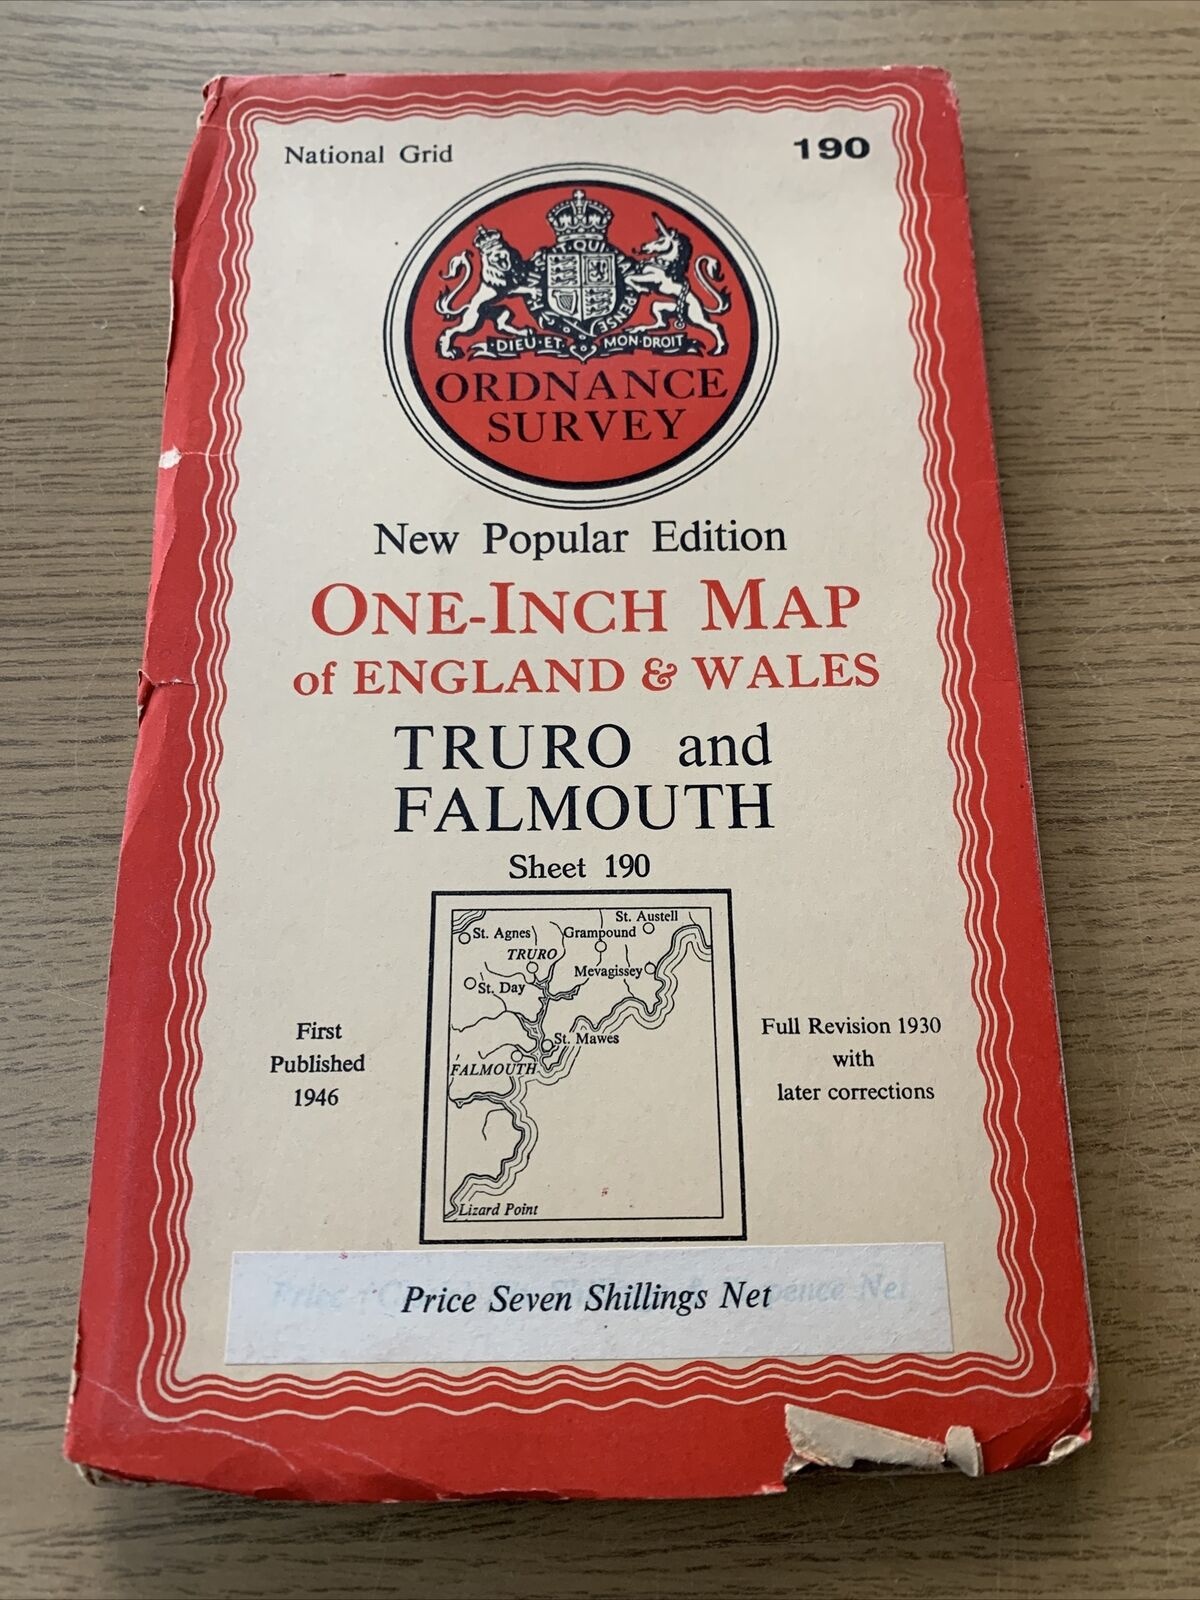
TRURO & FALMOUTH Ordnance Survey Paper Map 1947 Sixth Series No 190 St Austell
Ordnance Survey Map 6 th Series. Condition is "Acceptable". Dispatched with Royal Mail 2nd Class Large Letter. Any questions please ask Please also see my other similar maps
Category: Vehicles & Parts > Vehicles > Motor Vehicles > Cars, Trucks & Vans > Vintage & Classic Vehicles > Vintage & Classic Cars